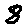
Label: 8